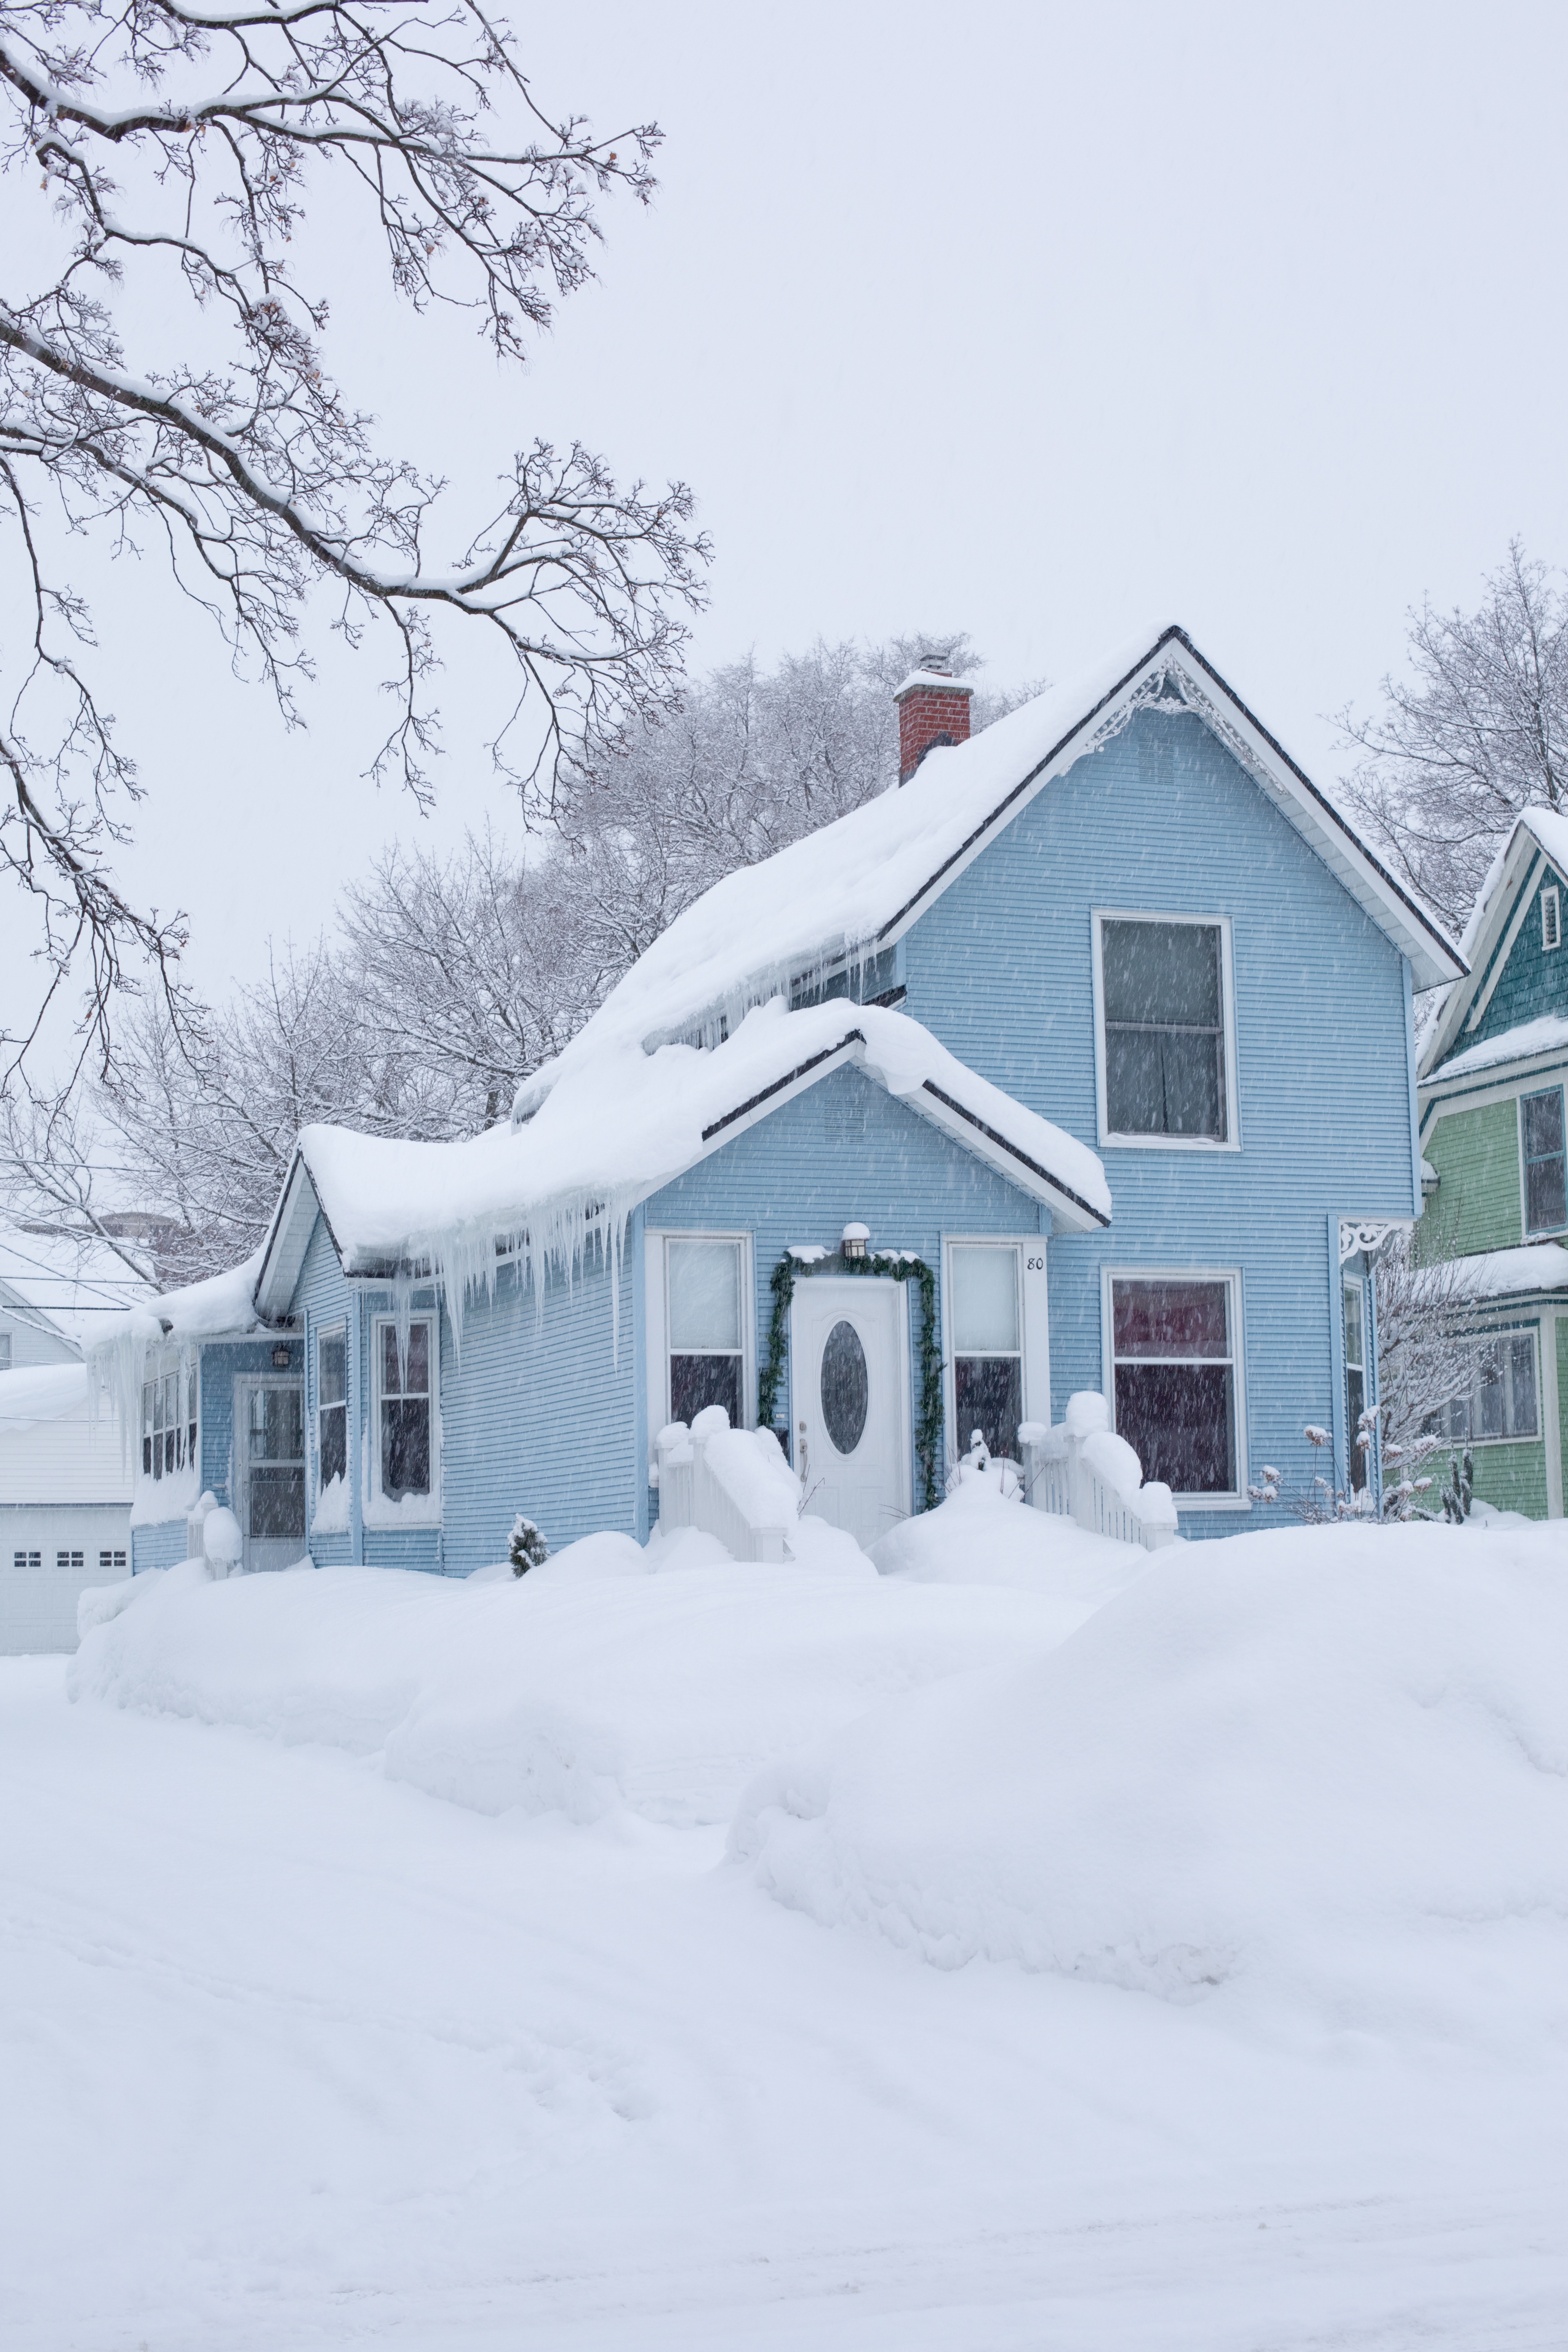
snow, winter, house, home, urban, ice, cottage, weather, usa, america, blue, season, blizzard, michigan, freezing, winter storm